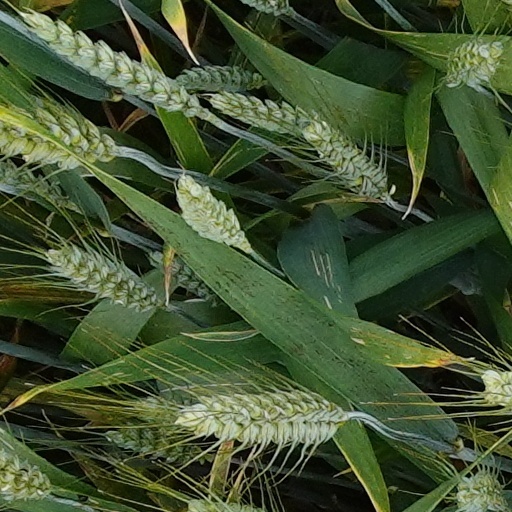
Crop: wheat